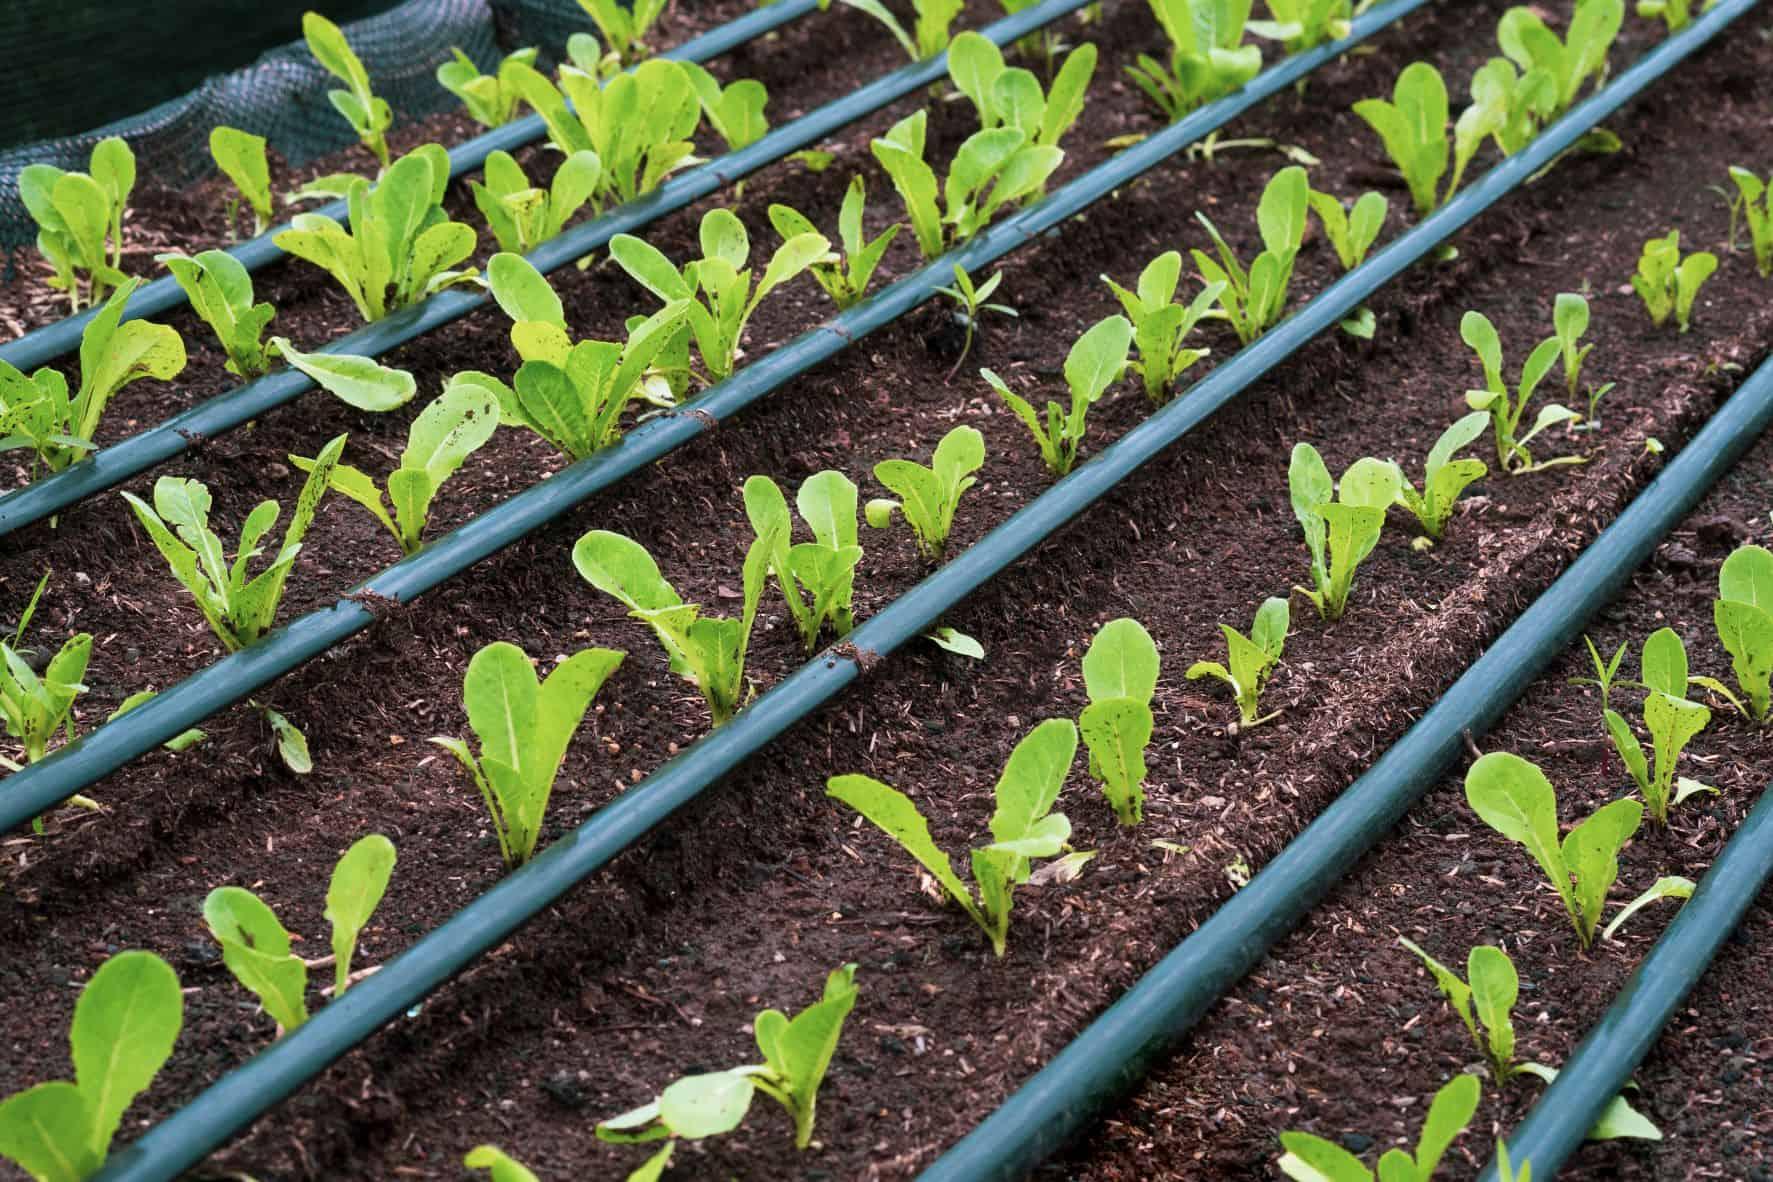
Mimea midogo michanga imepandwa kwenye udongo wenye rutuba ikiwa imepangwa kwa safu nadhifu. Imewekwa mabomba meusi yakipita sambamba na mimea yakionyeshana mfumo wa umwagiliaji wa matone.